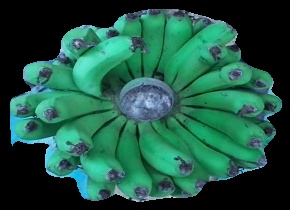
Variety: pachbale
Grade: grade2